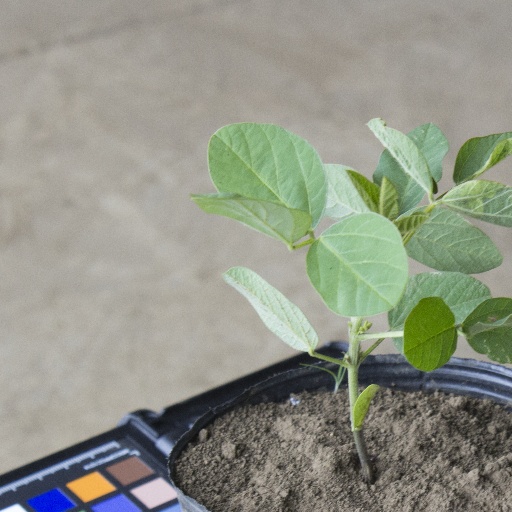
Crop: soybean